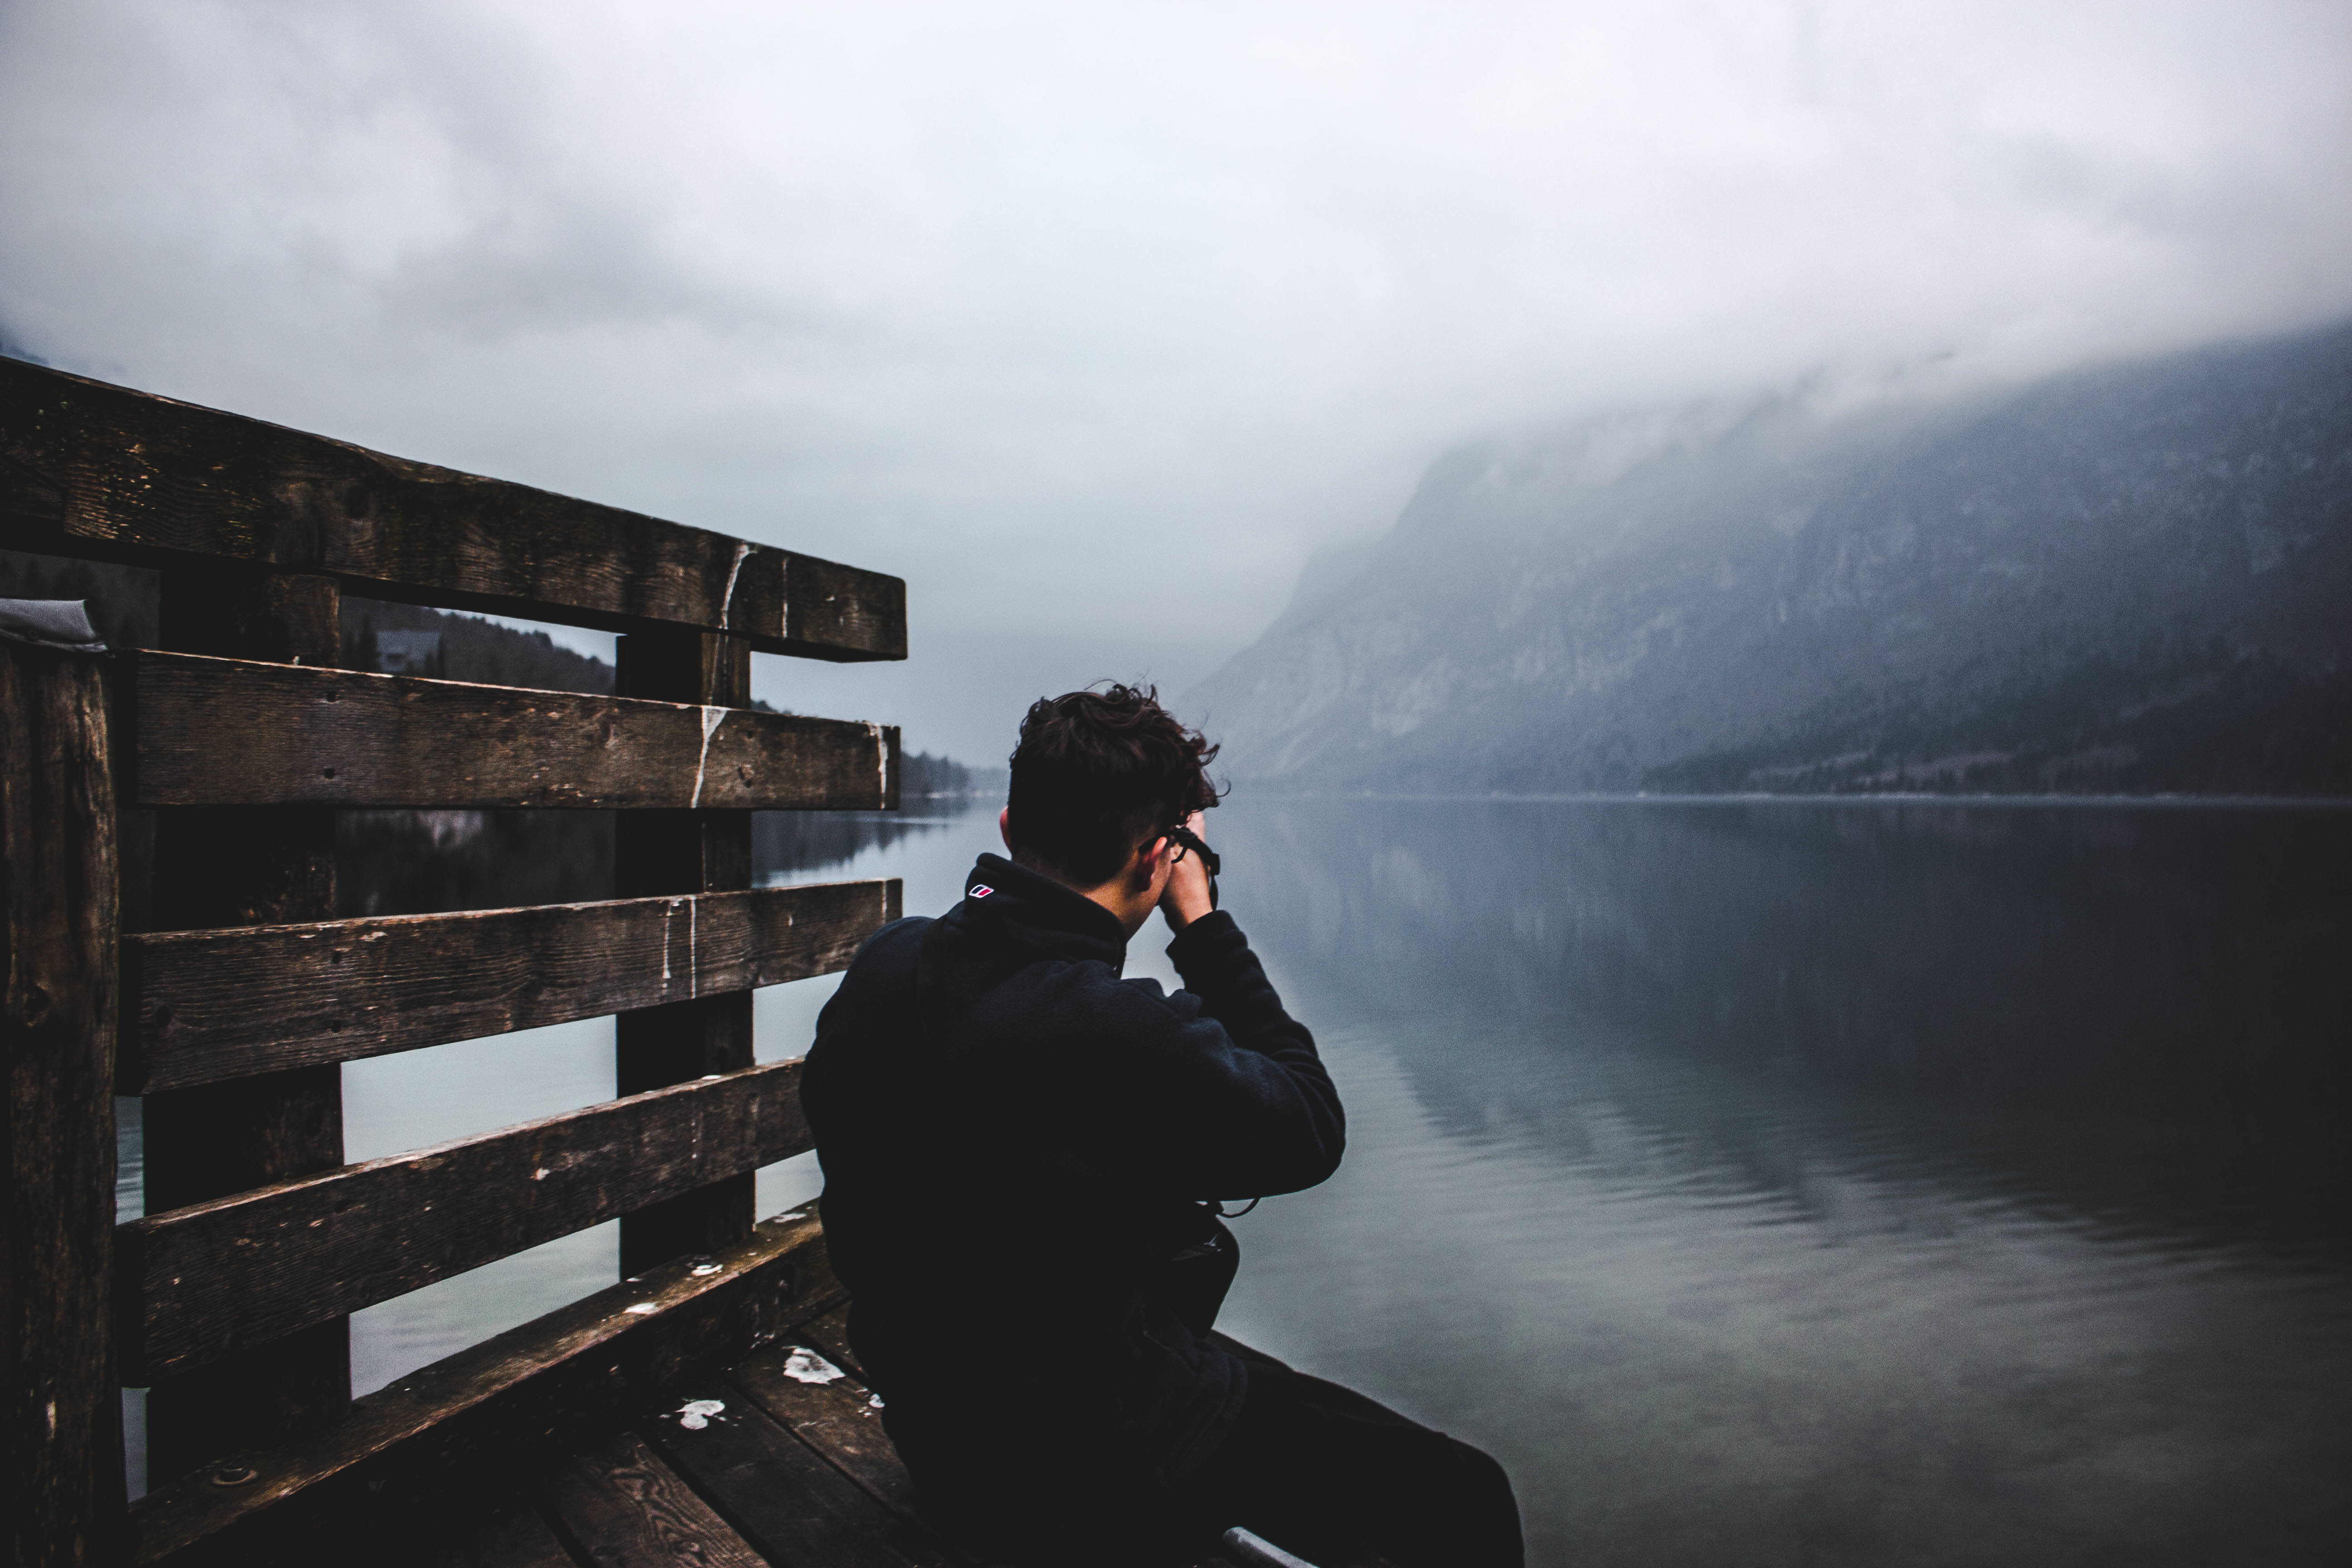
reflection, photograph, atmospheric phenomenon